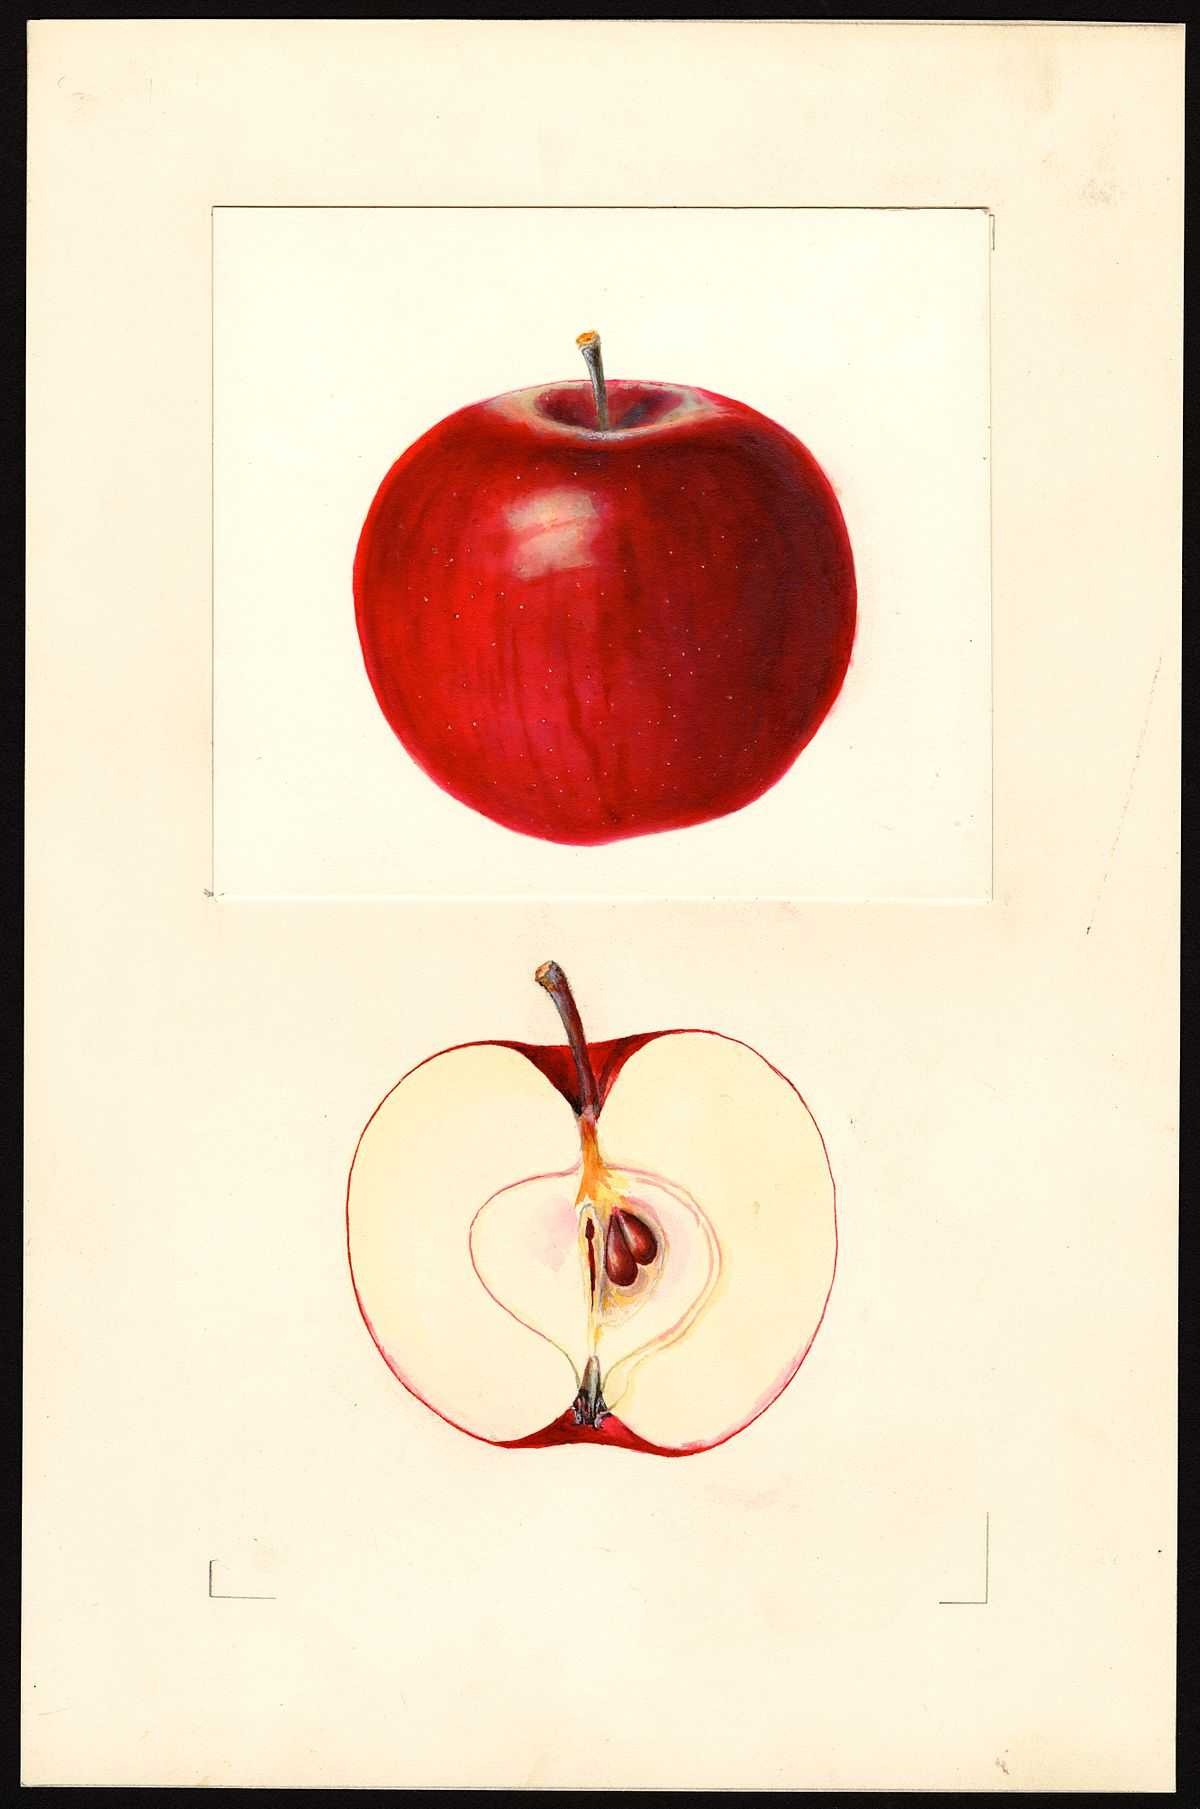
Label: Apple